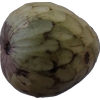
Label: cherimoya